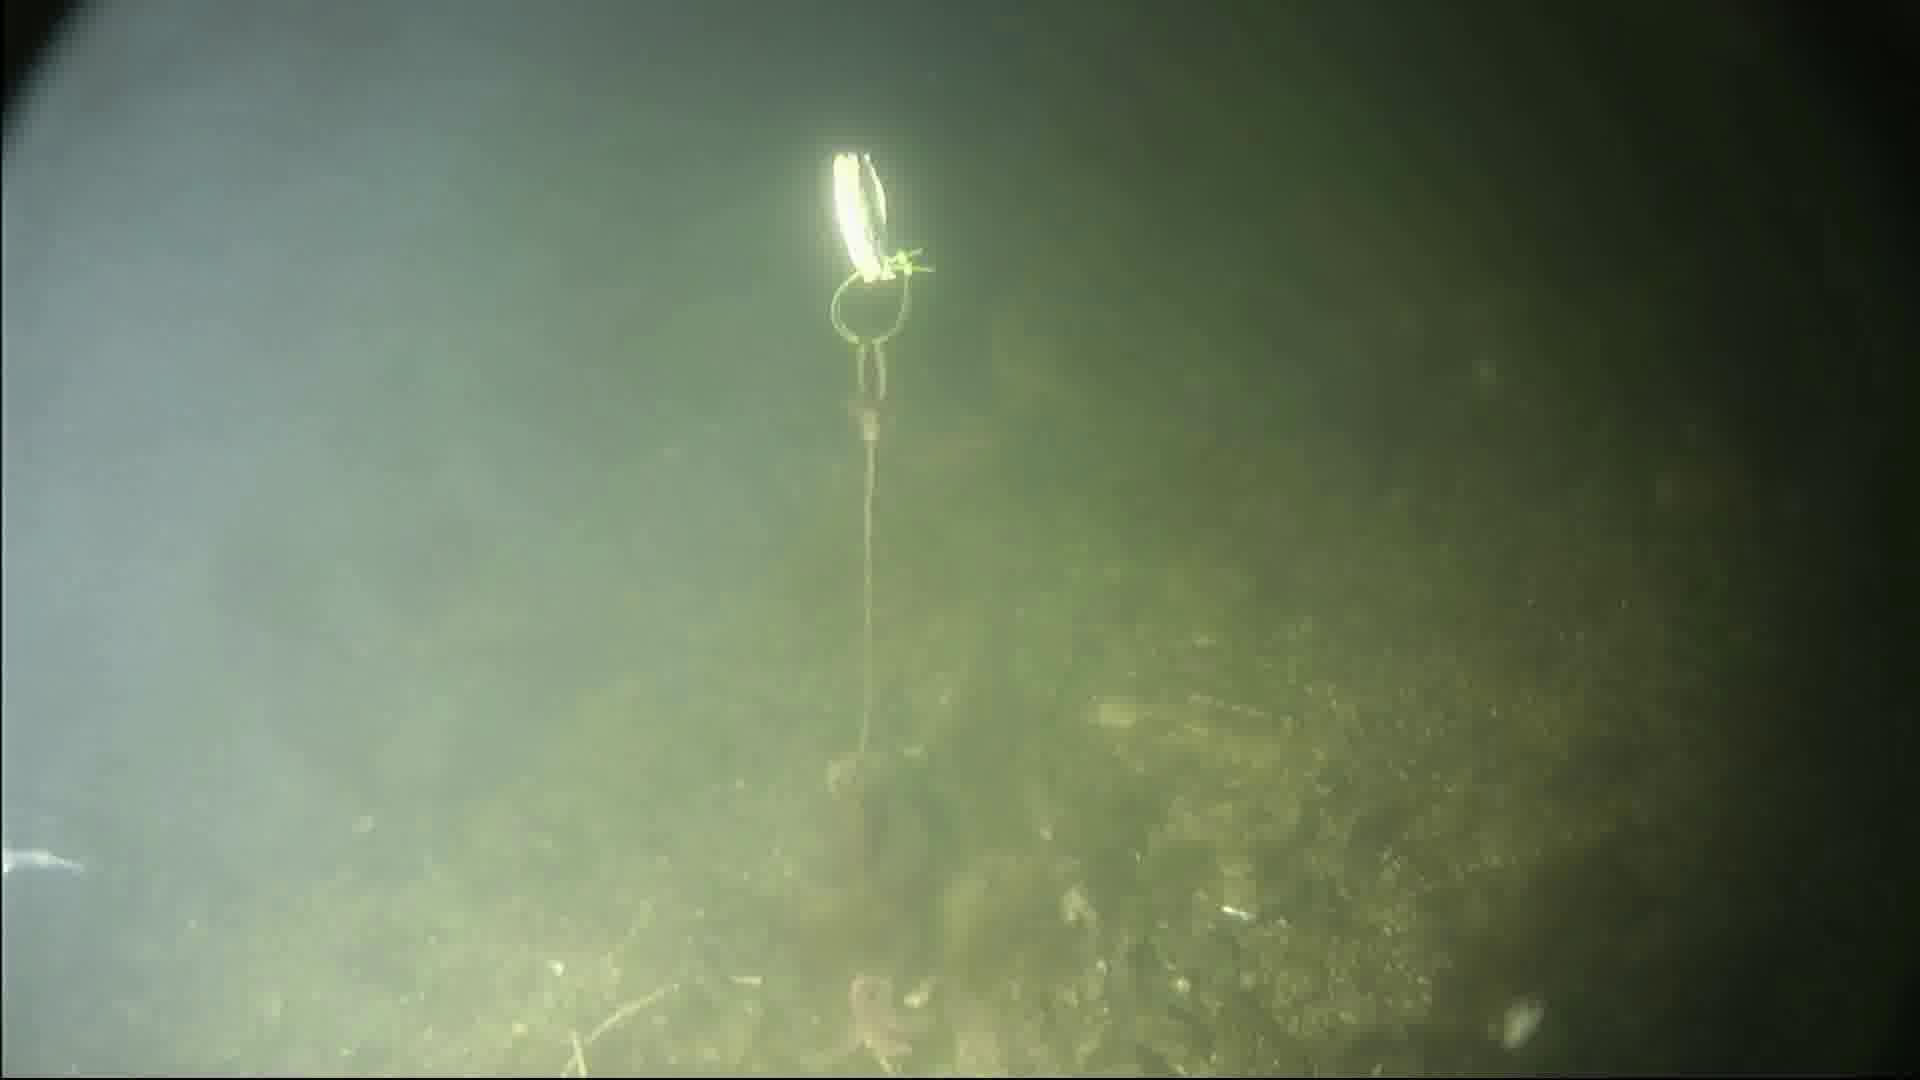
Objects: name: starfish
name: crab
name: small_fish